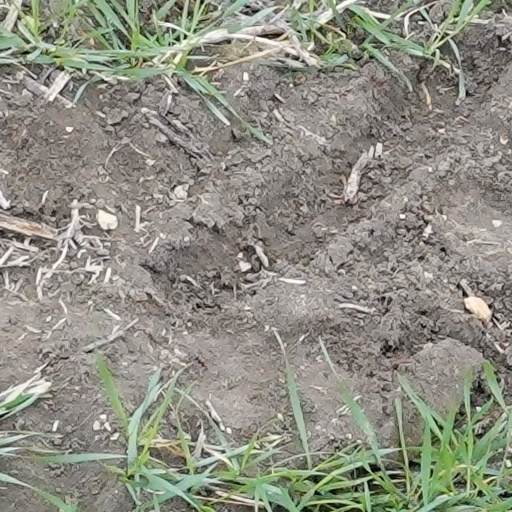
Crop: wheat